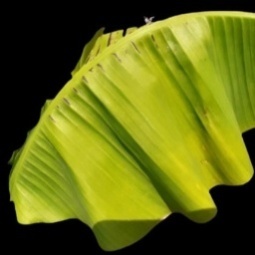
Label: Magnesium